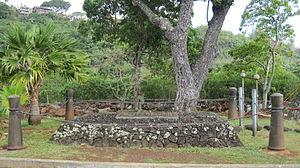
John Young est un navigateur et administrateur britannique, gouverneur d'Hawaï de 1802 à 1812.